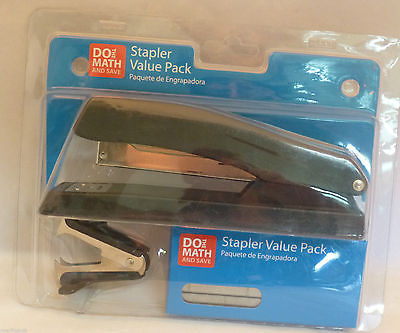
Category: stapler